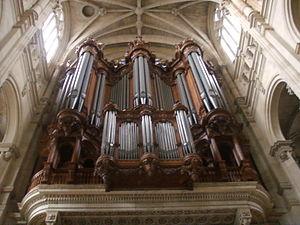
Jean-Philippe Rameau est un compositeur français et théoricien de la musique, né le 25 septembre 1683 à Dijon et mort le 12 septembre 1764 à Paris.